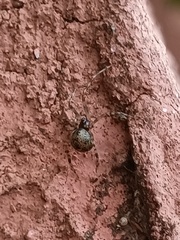
Species: Parasteatoda_tepidariorum